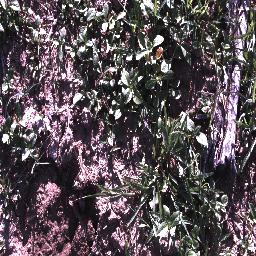
Label: negative